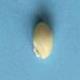
Maize quality: Good